Guangfo line

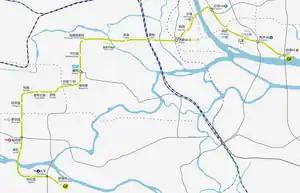
Map of Guangfo Line

The line was expected to start construction in 2002 with a tentative opening in 2009. However, due to capital shortage, its construction was claimed to be suspended until it resumed in 2007. The section between and was completed in 2010. The Xilang–Yangang section began operation on December 28, 2015. The section between and was completed in 2018.